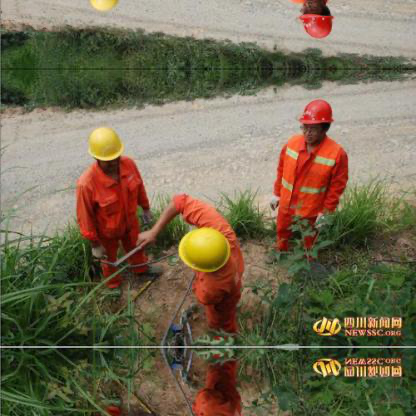
Objects in the image:
label: helmet
label: helmet
label: helmet
label: person
label: person
label: person
label: helmet
label: helmet
label: person
label: person